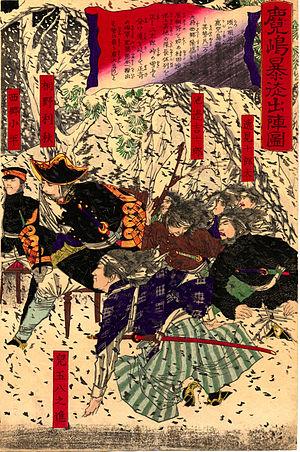
Kirino Toshiaki était un samouraï de la fin de l'époque d'Edo et un général de l'Armée impériale japonaise du début de l'ère Meiji.